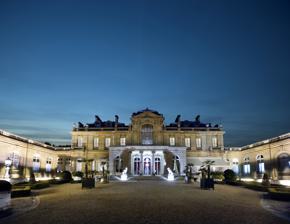
Building: Musée Jacquemart-André
Country: France
Year built: 1913
Museum in Paris, France Jacquemart-André Museum Musée Jacquemart-André Musée Jacquemart-André Interactive fullscreen map Location Paris , France Coordinates 48°52′32″N 2°18′38″E / 48.87543°N 2.31051°E / 48.87543; 2.31051 The Musée Jacquemart-André ( French pronunciation: [myze ʒakmaʁ ɑ̃dʁe] , lit. ' Jacquemart-André Museum ' ) is a private museum located at 158 Boulevard Haussmann in the 8th arrondissement of Paris . The museum was created from the private home of Édouard André (1833–1894) and Nélie Jacquemart (1841–1912) to display the art they collected during their lives. History Portrait of Édouard André (1857), by Franz Xaver Winterhalter , Musée Jacquemart-André. Édouard André , the scion of a Protestant banking family, devoted his considerable fortune to buying works of art. He then exhibited them in his new mansion built in 1869 by the architect Henri Parent ,  and completed in 1875. He married a well-known society painter, Nélie Jacquemart, who had painted his portrait 10 years earlier. Every year, the couple would travel in Italy, amassing one of the finest collections of Italian art in France. When Edouard André died, Nélie Jacquemart completed the decoration of the Italian Museum and travelled in the Orient to add more precious works to the collection. Faithful to the plan agreed with her husband, she bequeathed the mansion and its collections to the Institut de France as a museum, and it opened to the public in 1913. Divisions The museum is divided into five major parts: Musée Jacquemart-André Musée Jacquemart-André The State Apartments : the State Rooms were designed by the Andrés for their most formal receptions. They reflect their fascination for the French school of painting and 18th-century decorative art. The informal Apartments : the Andrés would receive their business relations in a series of smaller, more informal salons. These were decorated in a refined style. The winter garden : the Winter Garden was created by architect Henri Parent , who was seeking to surpass Charles Garnier , the builder of the then new Opéra Garnier . The Italian museum : the Sculpture Gallery houses collections of 15th- and 16th-century Italian sculpture, with masterpieces by Francesco Laurana , Donatello , Luca Della Robbia and others. The Florentine Gallery is both a place of worship, containing works on religious themes — choir stalls, reredos and funerary monuments — and a picture gallery focusing on the Florentine school, with works by Botticelli , Francesco Botticini and Perugino , and Ucello 's celebrated St George and the Dragon . The Venetian Gallery attests to the Andrés' love of 15th-century Venetian artists. Dominated by a coffer ceiling attributed to Mocetto , paintings by Mantegna , Bellini or Carpaccio recreate the typical setting of a Venetian Palazzo . The Private Apartments : the Andrés' private apartments occupy part of the mansion's ground floor. Collection Musée Jacquemart-André The museum features works by Élisabeth-Louise Vigée Le Brun , Bellini , Francesco Botticini , Luca Signorelli , Cima da Conegliano , Pietro Perugino , Neri di Bicci , Vittore Crivelli , Luca della Robbia , Paolo Uccello , Canaletto , Jean-Marc Nattier , Alfred Boucher , Quentin Massys , Rembrandt , Anthony van Dyck , Frans Hals , Giovanni Battista Tiepolo , Jacques-Louis David , Franz Xaver Winterhalter , Thomas Lawrence , Joshua Reynolds , Thomas Gainsborough , Gian Lorenzo Bernini , Sandro Botticelli , Andrea Mantegna , Jean-Honoré Fragonard , and Jean-Baptiste-Siméon Chardin . In popular culture The forecourt and a salon were used during filming of the 1958 film Gigi .  The final banquet of the 2002 film The Count of Monte Cristo by Kevin Reynolds was shot in a replica of the Grand Salon and the Honour Staircase of the Musée Jacquemart-André, but without the dividing wall in-between. See also List of museums in Paris References